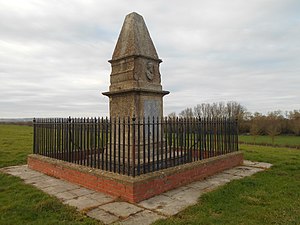
Alfred den Store / Kongen i krig – tidlige kampe, nederlag og flugt
Kong Alfreds monument, Athelney i marsken i Somerset.
Alfred den Store var konge af Wessex fra 871 til 899. Alfred er kendt for sit forsvar af de angelsaksiske kongedømmer i Sydengland mod vikingerne.